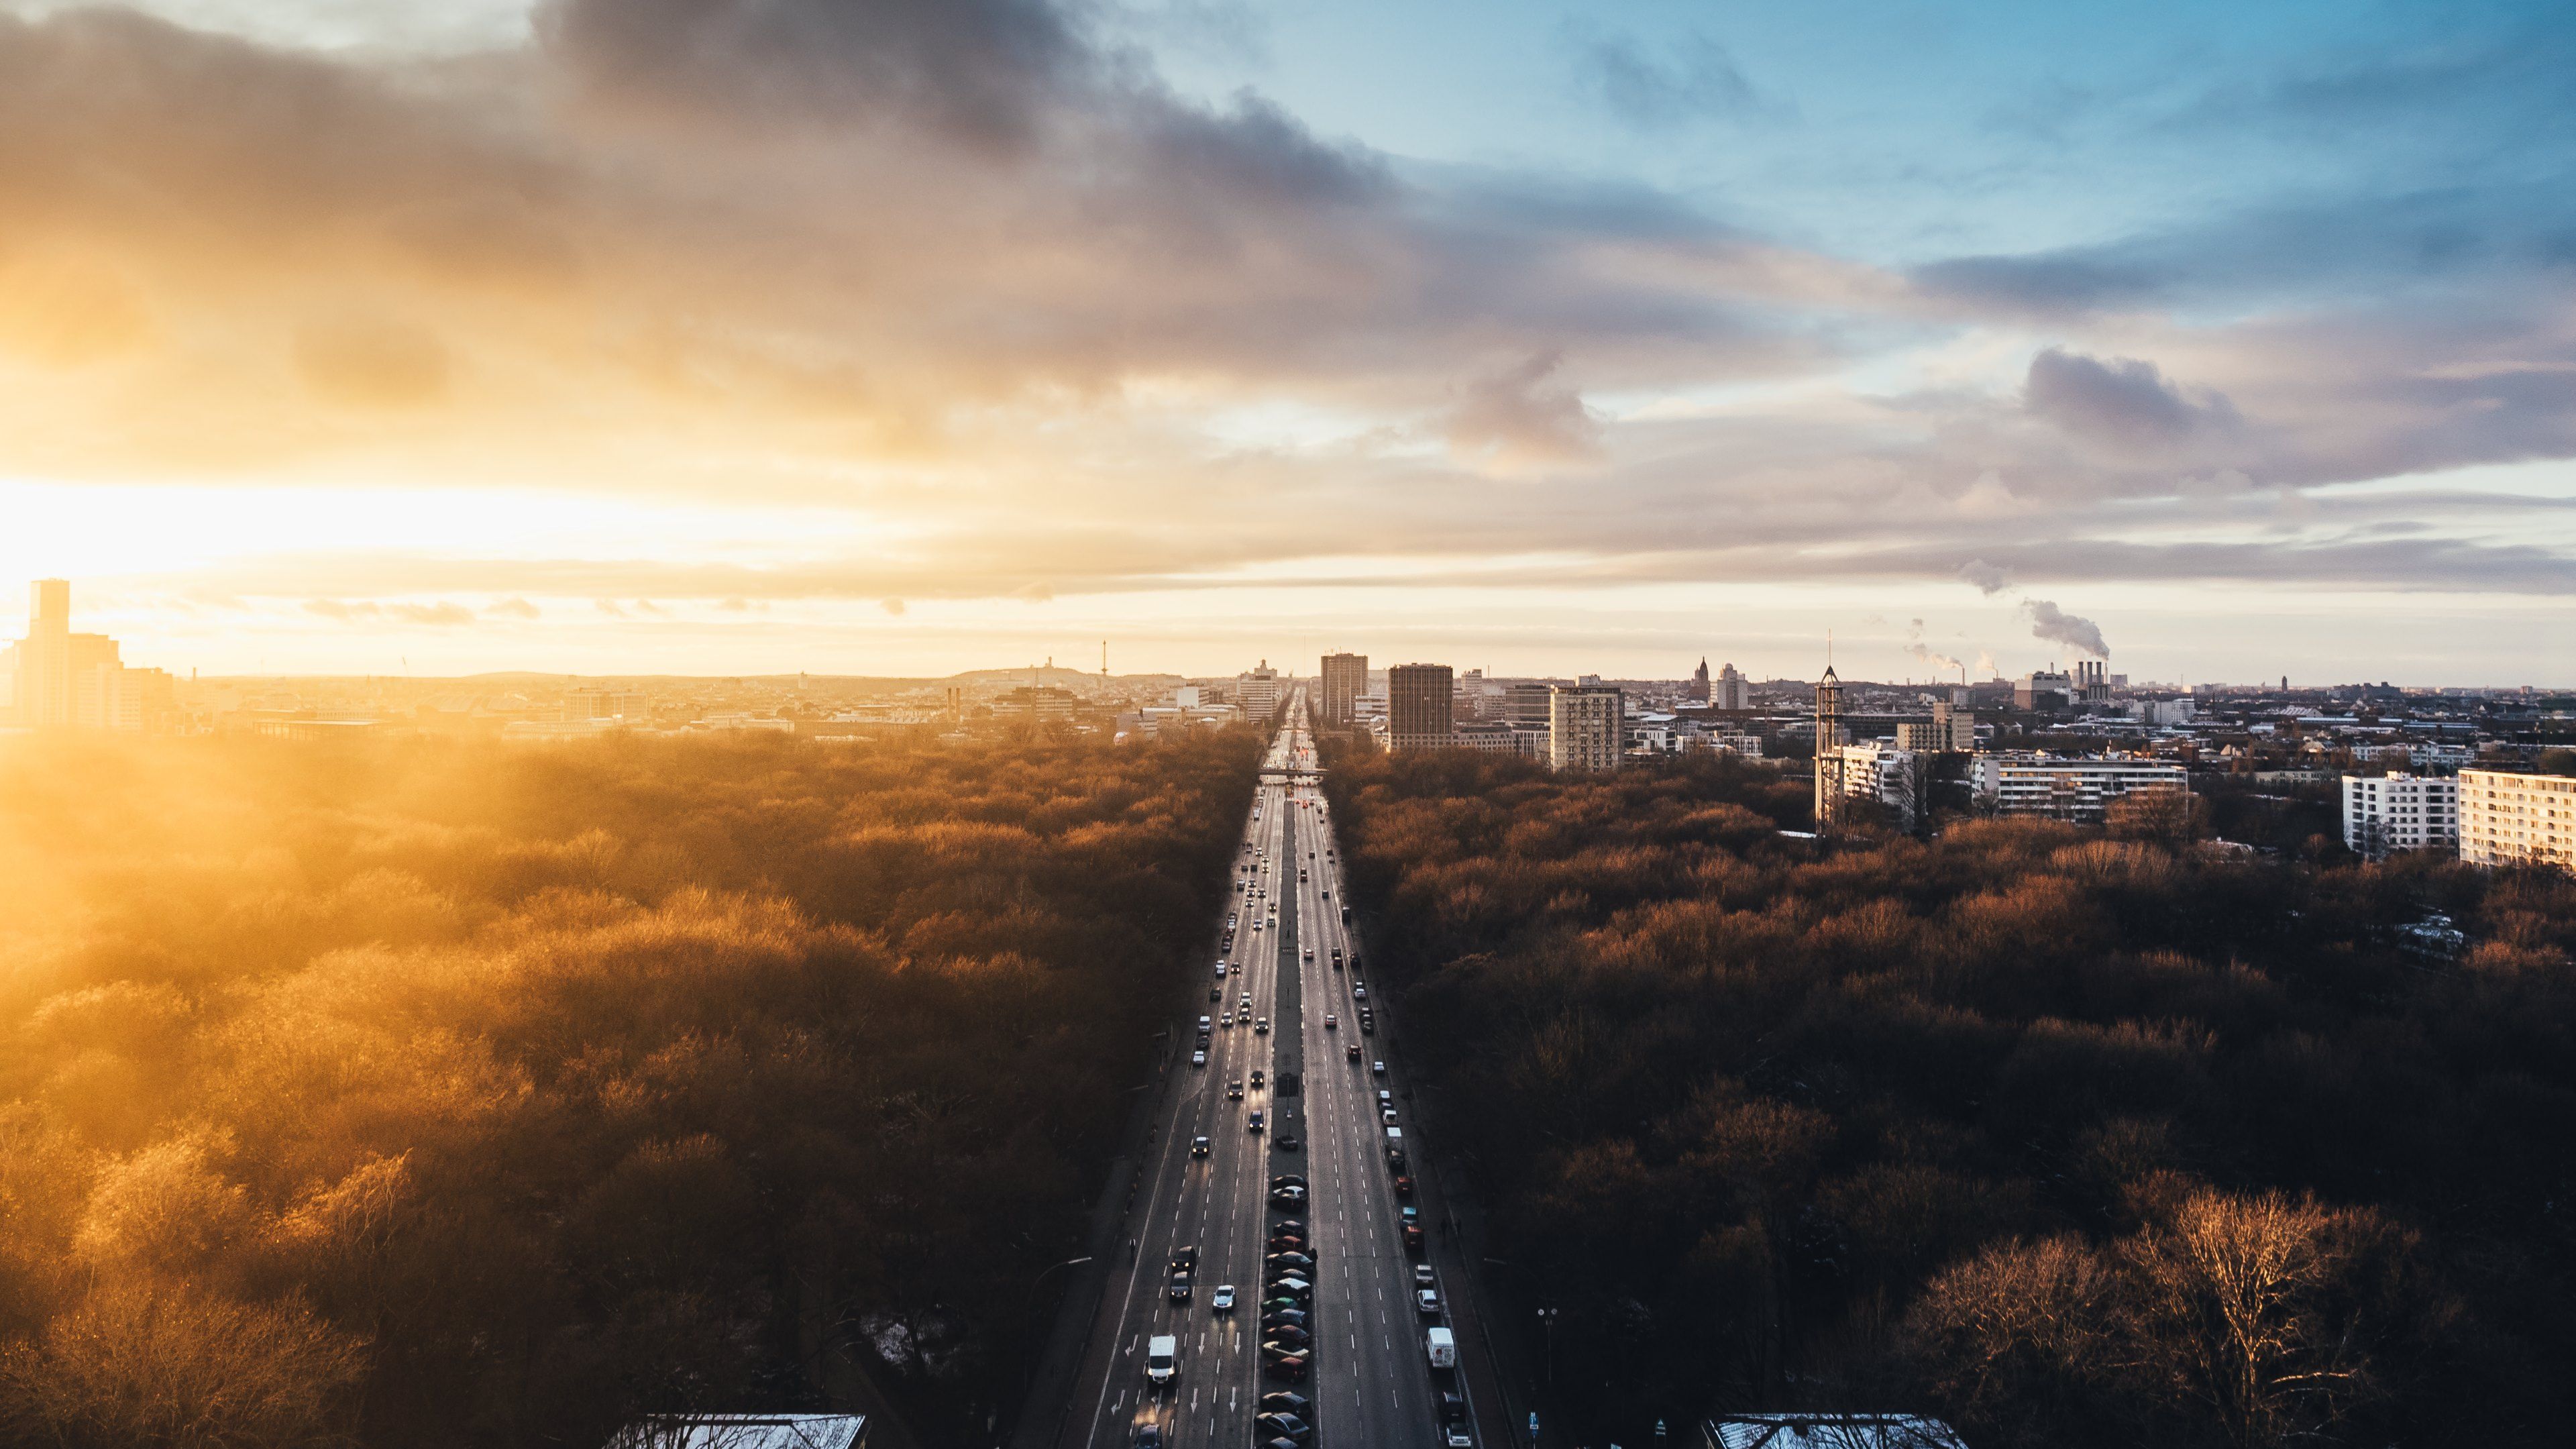
best, way, sky, cityscape, metropolitan area, urban area, city, aerial photography, daytime, metropolis, atmospheric phenomenon, horizon, cloud, skyscraper, human settlement, morning, skyline, evening, dusk, photography, sunset, landscape, bird's eye view, architecture, tower block, tower, world, road